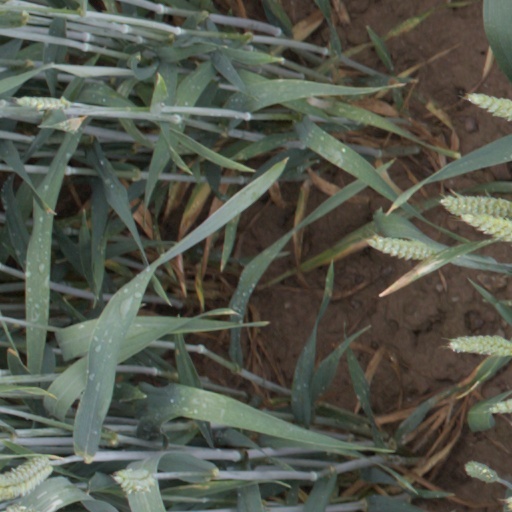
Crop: wheat